Army Men 3D

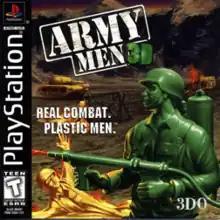
North American cover art

Army Men 3D is a 1999 third-person shooter video game developed and published by The 3DO Company exclusively for PlayStation.